Lincoln College (University of Adelaide)

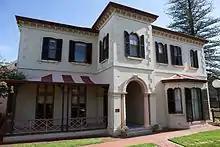

Number 32 Brougham Place is a mansion which is a former residence of Sir Richard Chaffey Baker who was a barrister, pastoralist and politician. Baker was the first South Australian born member of the colonial legislature, native-born member of the legislative council, senator and the first President of the Australian Senate. He was knighted in 1895 and appointed Queen's Counsel in 1900. Baker is regarded as one of the founding fathers of federation and was a member of the Federal Conventions of 1891 and 1897-1898. It remains a Heritage Listed Building of South Australia, of extreme historical value. In 2009 Federation was re-opened following extensive renovations. It currently houses 12 student rooms; common area; state-of-the-art kitchen and dining room with two function rooms.